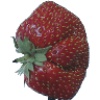
Label: strawberry_wedge